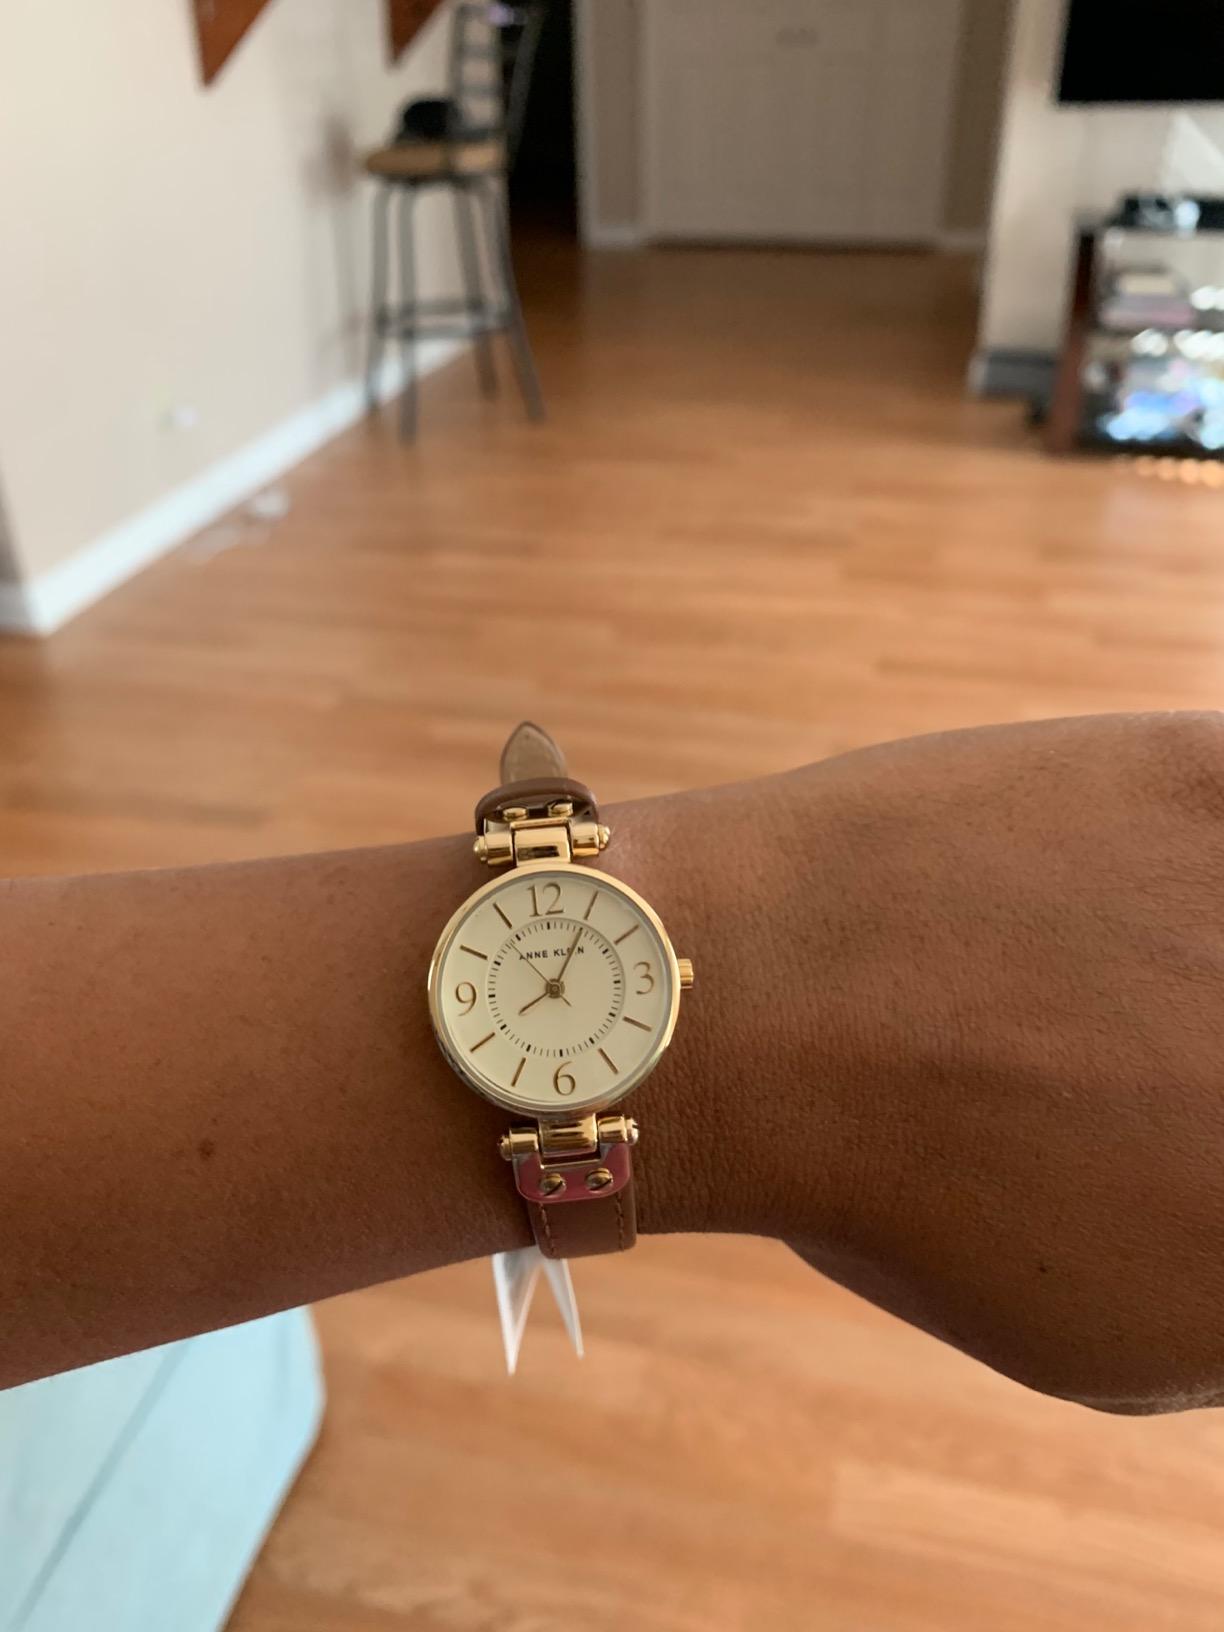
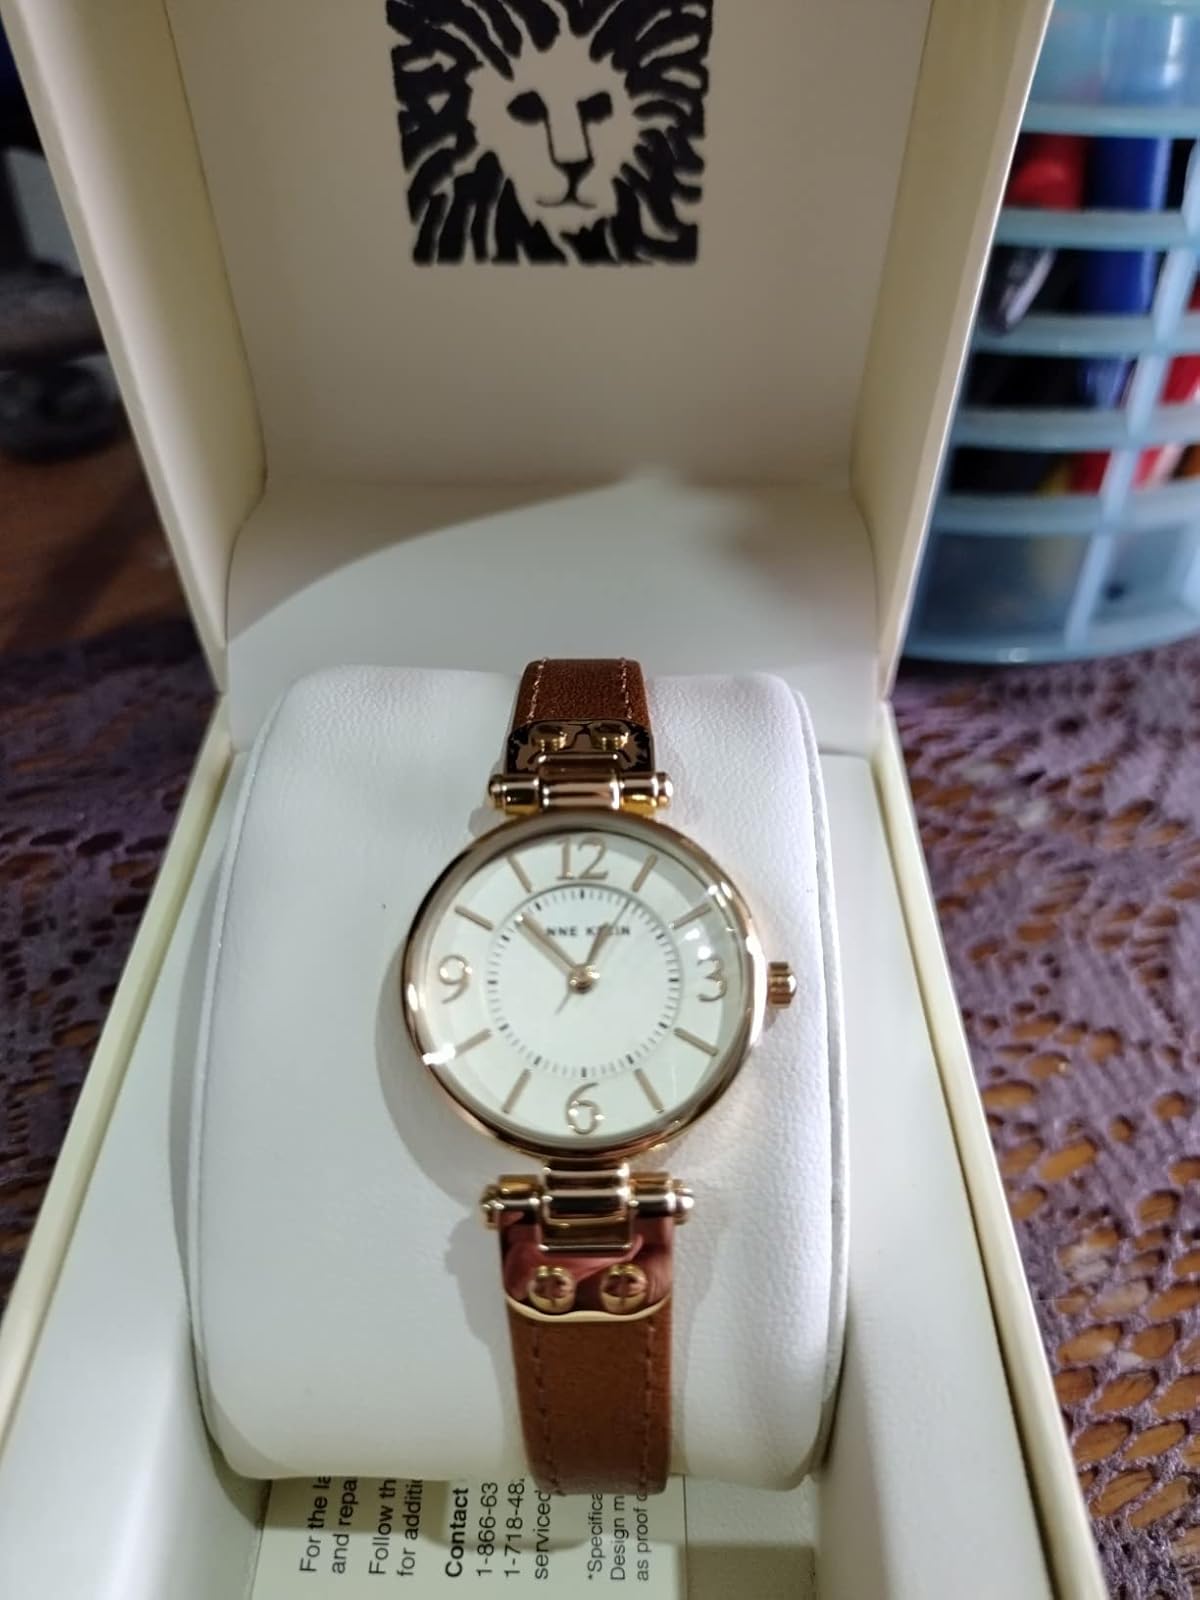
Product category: accessories_watch
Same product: yes